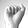
ASL letter: A